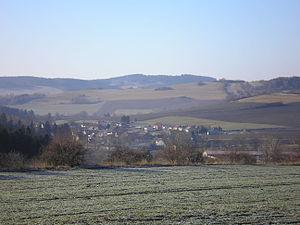
Křtěnov est une commune du district de Blansko, dans la région de Moravie-du-Sud, en République tchèque. Sa population s'élevait à 214 habitants en 2017.